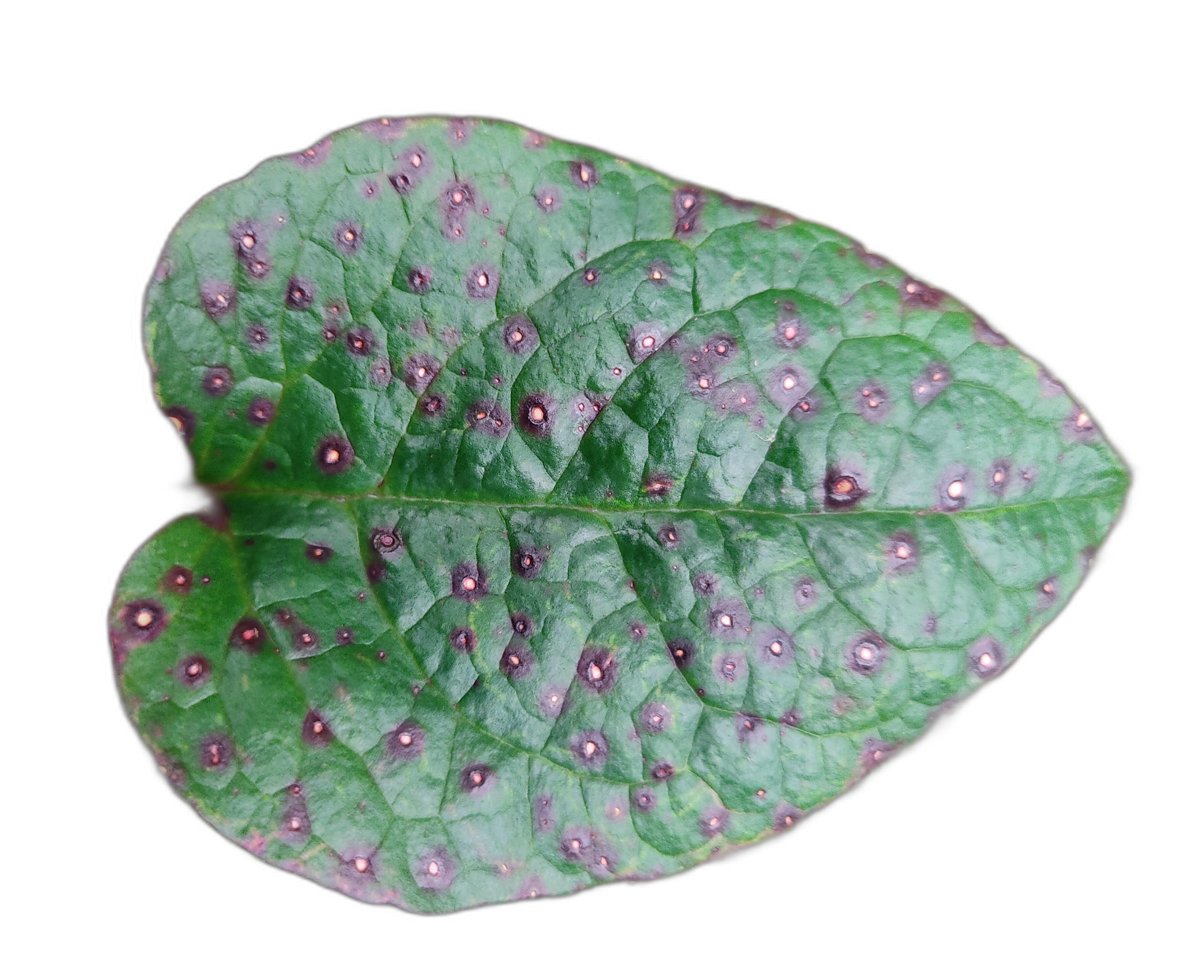
Label: Bacterial-Spot